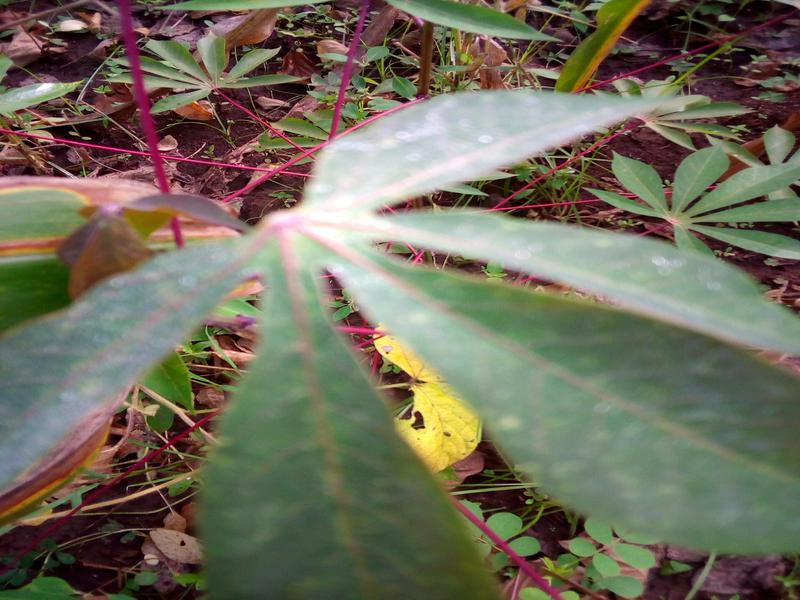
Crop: cassava
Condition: green_mottle